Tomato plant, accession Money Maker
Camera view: bottom (45 deg); turntable rotation: 180 degrees
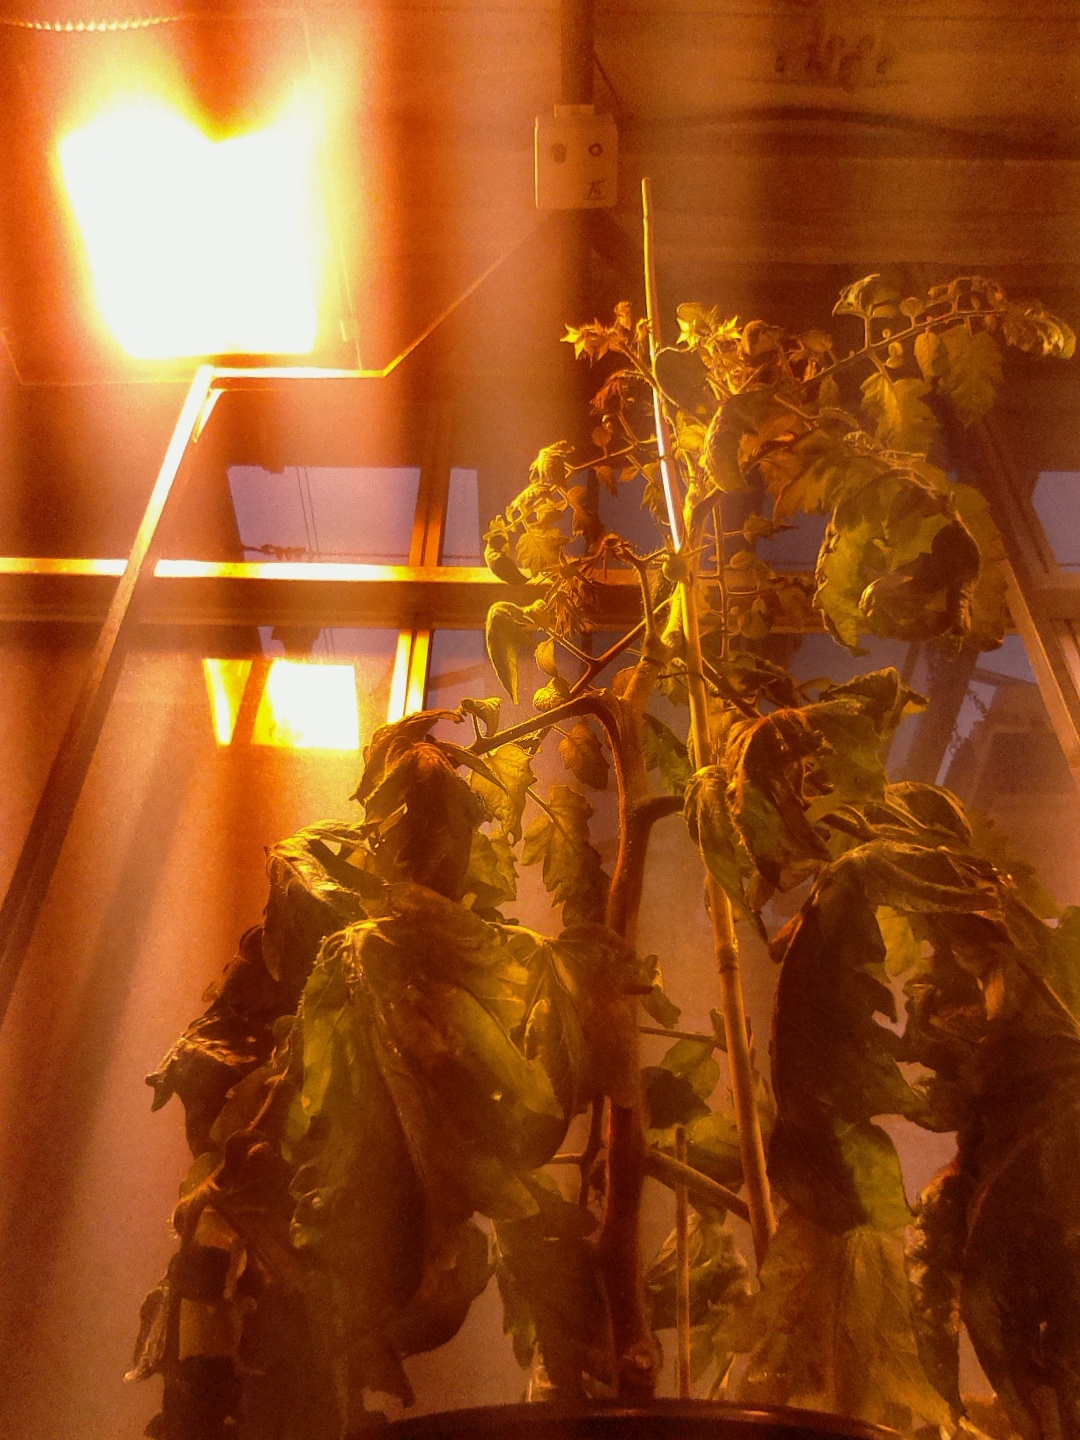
BBCH growth stage 69: End of flowering, 90%-100% of flowers open, more petals falling